Bo Le

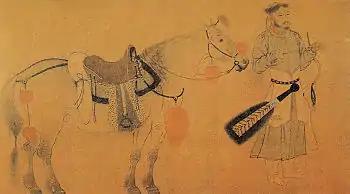
Painting of Archer and Horse attributed to Yelü Bei (899–937)

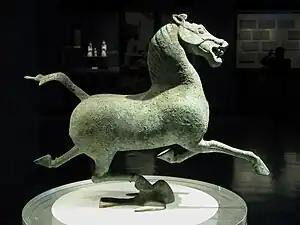
Eastern Han dynasty bronze of a physiognomically ideal "Flying Horse".

"Although his fame exceeded that of all others, Bole was only one of many horse experts active during the late Bronze Age". Owing to the importance of horse warfare in ancient China, equestrian experts were highly valued. The "Lüshi Chunqiu" listed ten specialized horse physiognomers, and Herrlee Glessner Creel said the "judging of horses was early recognized as a special art".